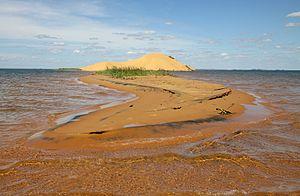
La province de Corrientes est une province du nord-est de l'Argentine, dont la capitale est la ville de Corrientes. Au nord comme à l'ouest elle est délimitée par le Río Paraná, qui la sépare du Paraguay et des provinces du Chaco et de Santa Fe ; sa frontière orientale est constituée par le río Uruguay, qui la sépare de la République d'Uruguay et du Brésil ; les rivières Guayquiraró et Mocoretá délimitent sa frontière sud avec la province d'Entre Ríos. Au nord-est se trouve sa seule frontière artificielle, qui la sépare de la province de Misiones.